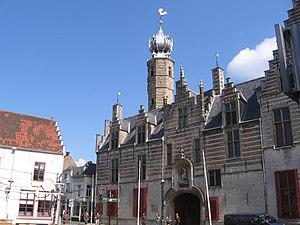
Cet article présente une liste non exhaustive de musées aux Pays-Bas classés par province, puis par commune.
Berg-op-Zoom, anciennement Bergues-sur-le-Zon, est une commune et une ville des Pays-Bas de la province du Brabant-Septentrional. C'est une ville de 65 000 habitants qui accueille de nombreuses activités
Antoine de Berghes, 1er marquis de Berghes et bailli de Namur, fut un haut dignitaire du Saint Empire.